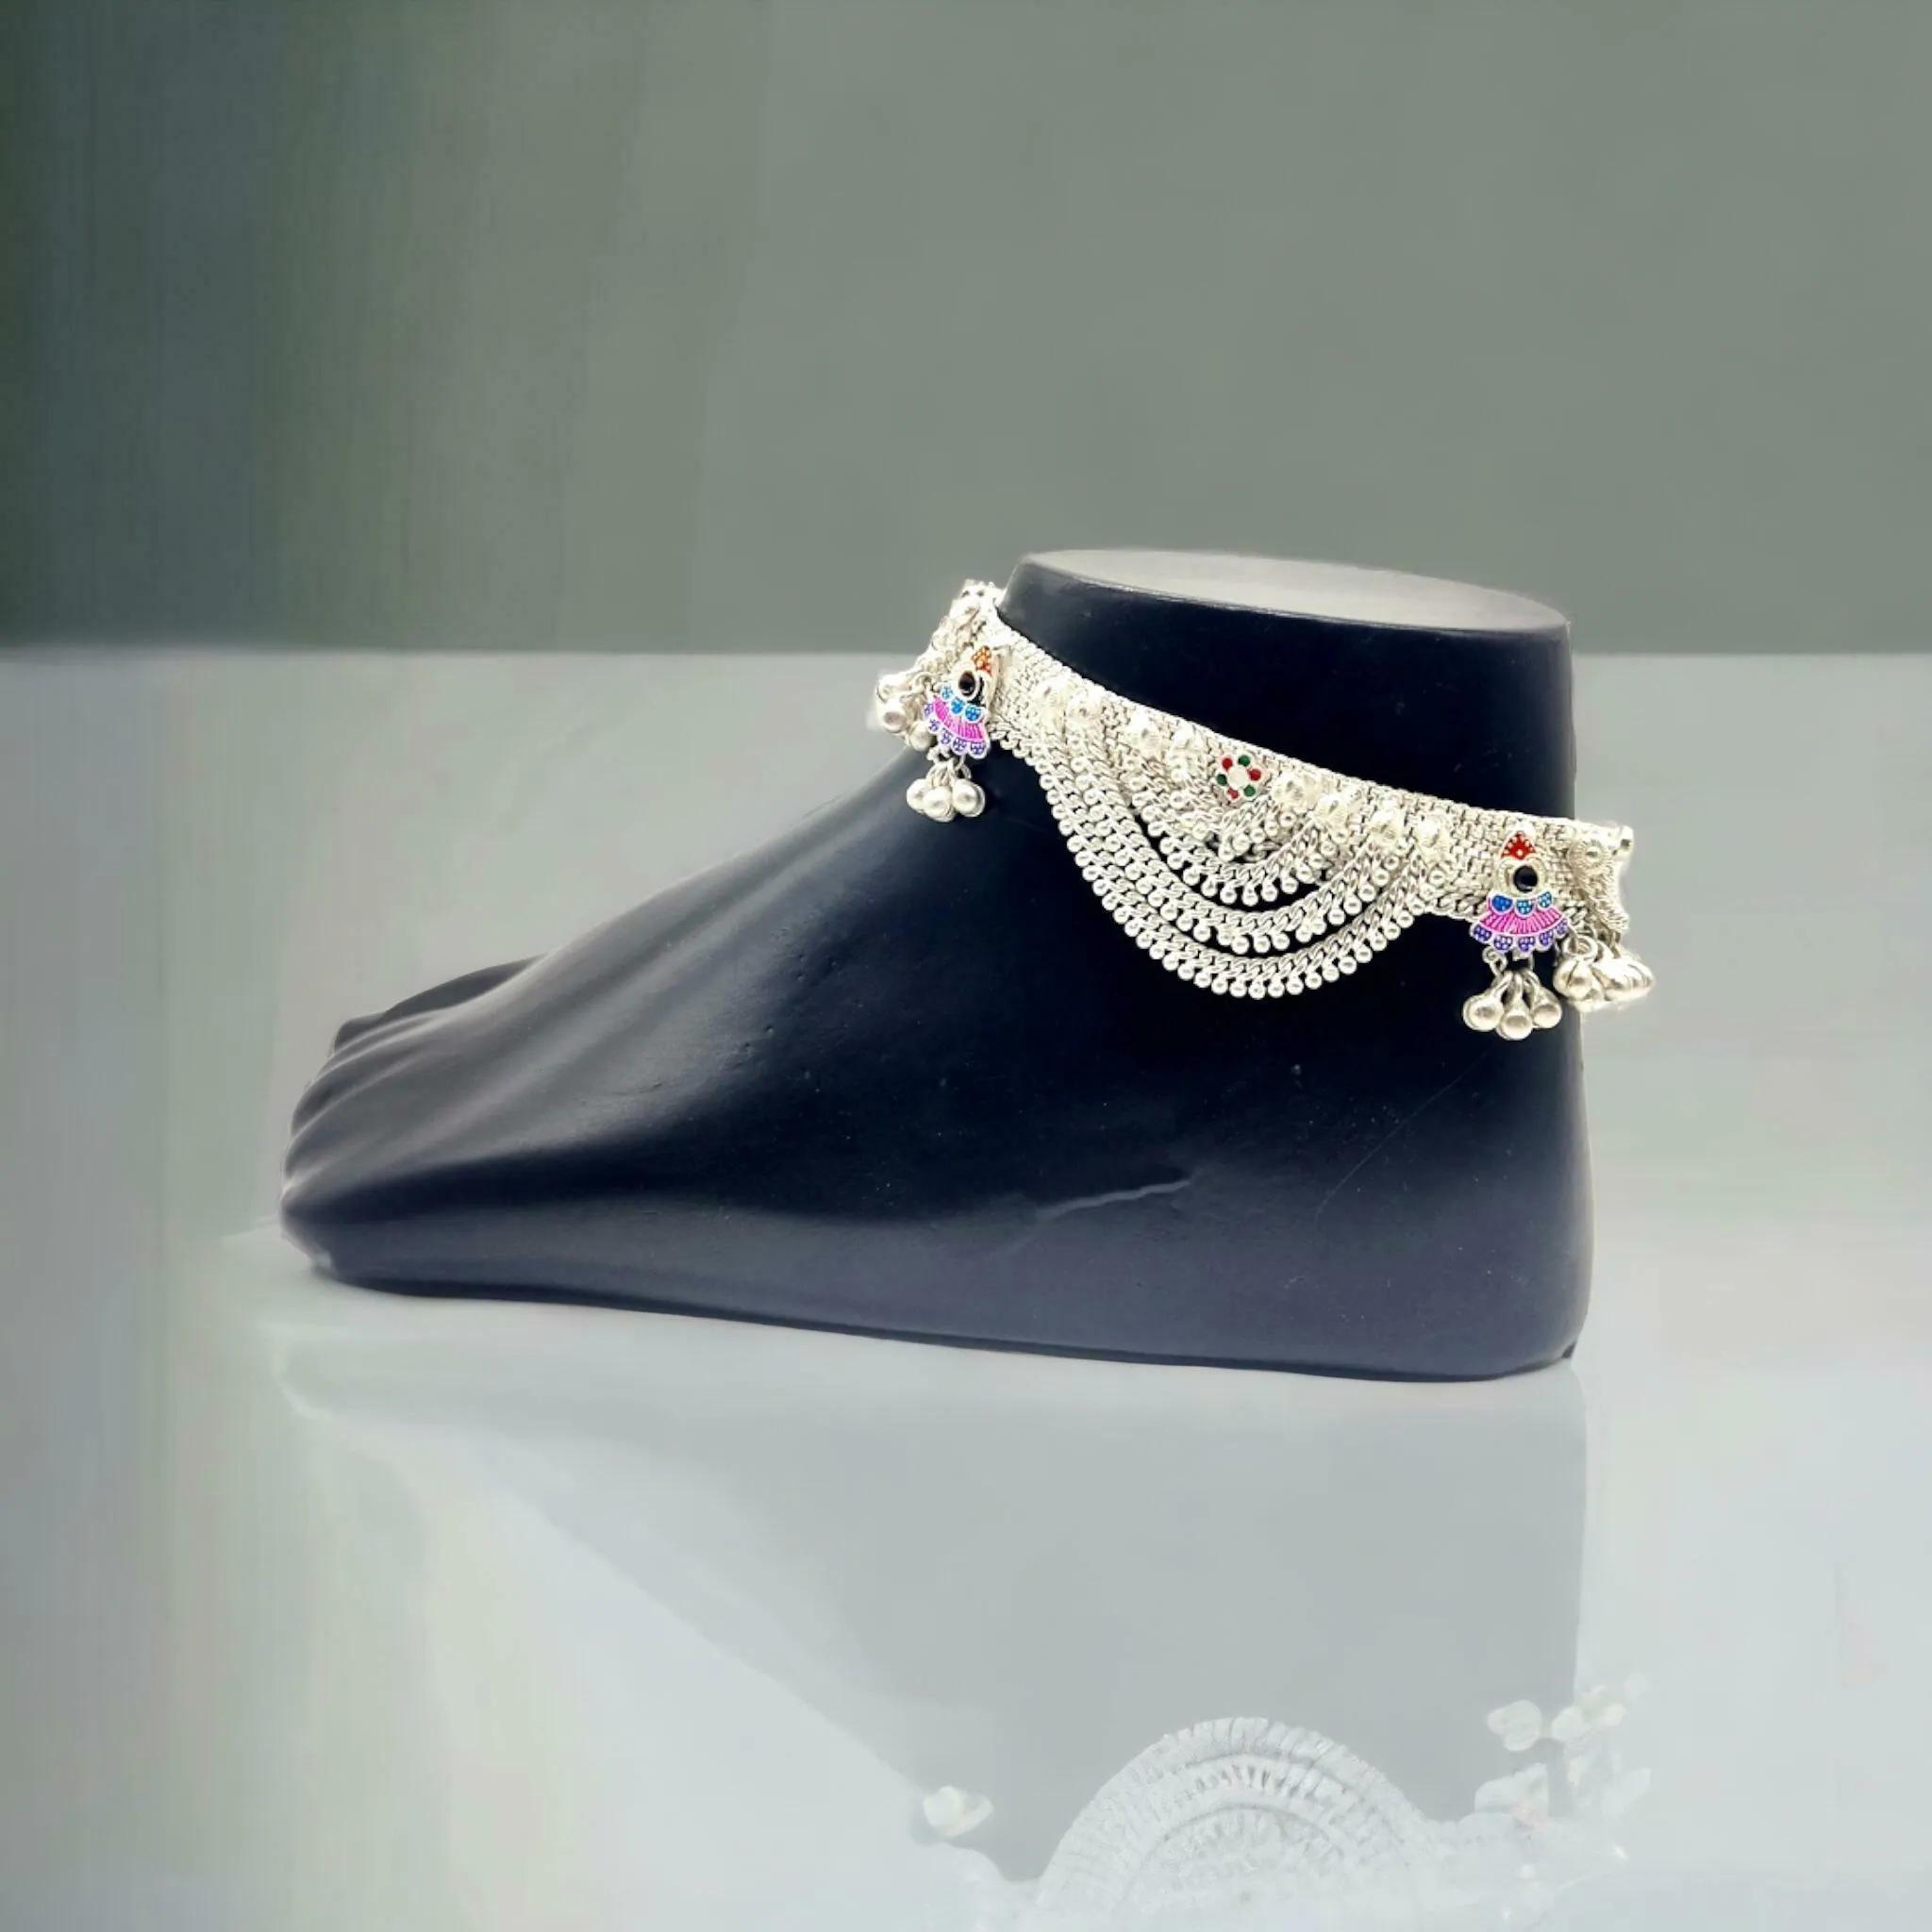
BR Ornaments A386 Alloy Anklet (Pack of 2)
Type: Anklet
Brand: BR Ornaments
Price: Rs. 799
 This silver anklet looks good with all indian outfitsor traditional outfits suitable girls and women of all ages. grab this pair of anklets, you will feel stylish ankle and shining silver anklet will make beautiful, you must buy the sns traders anklets you will never go wrong with the latest design, fancy anklets in silver jewellery.